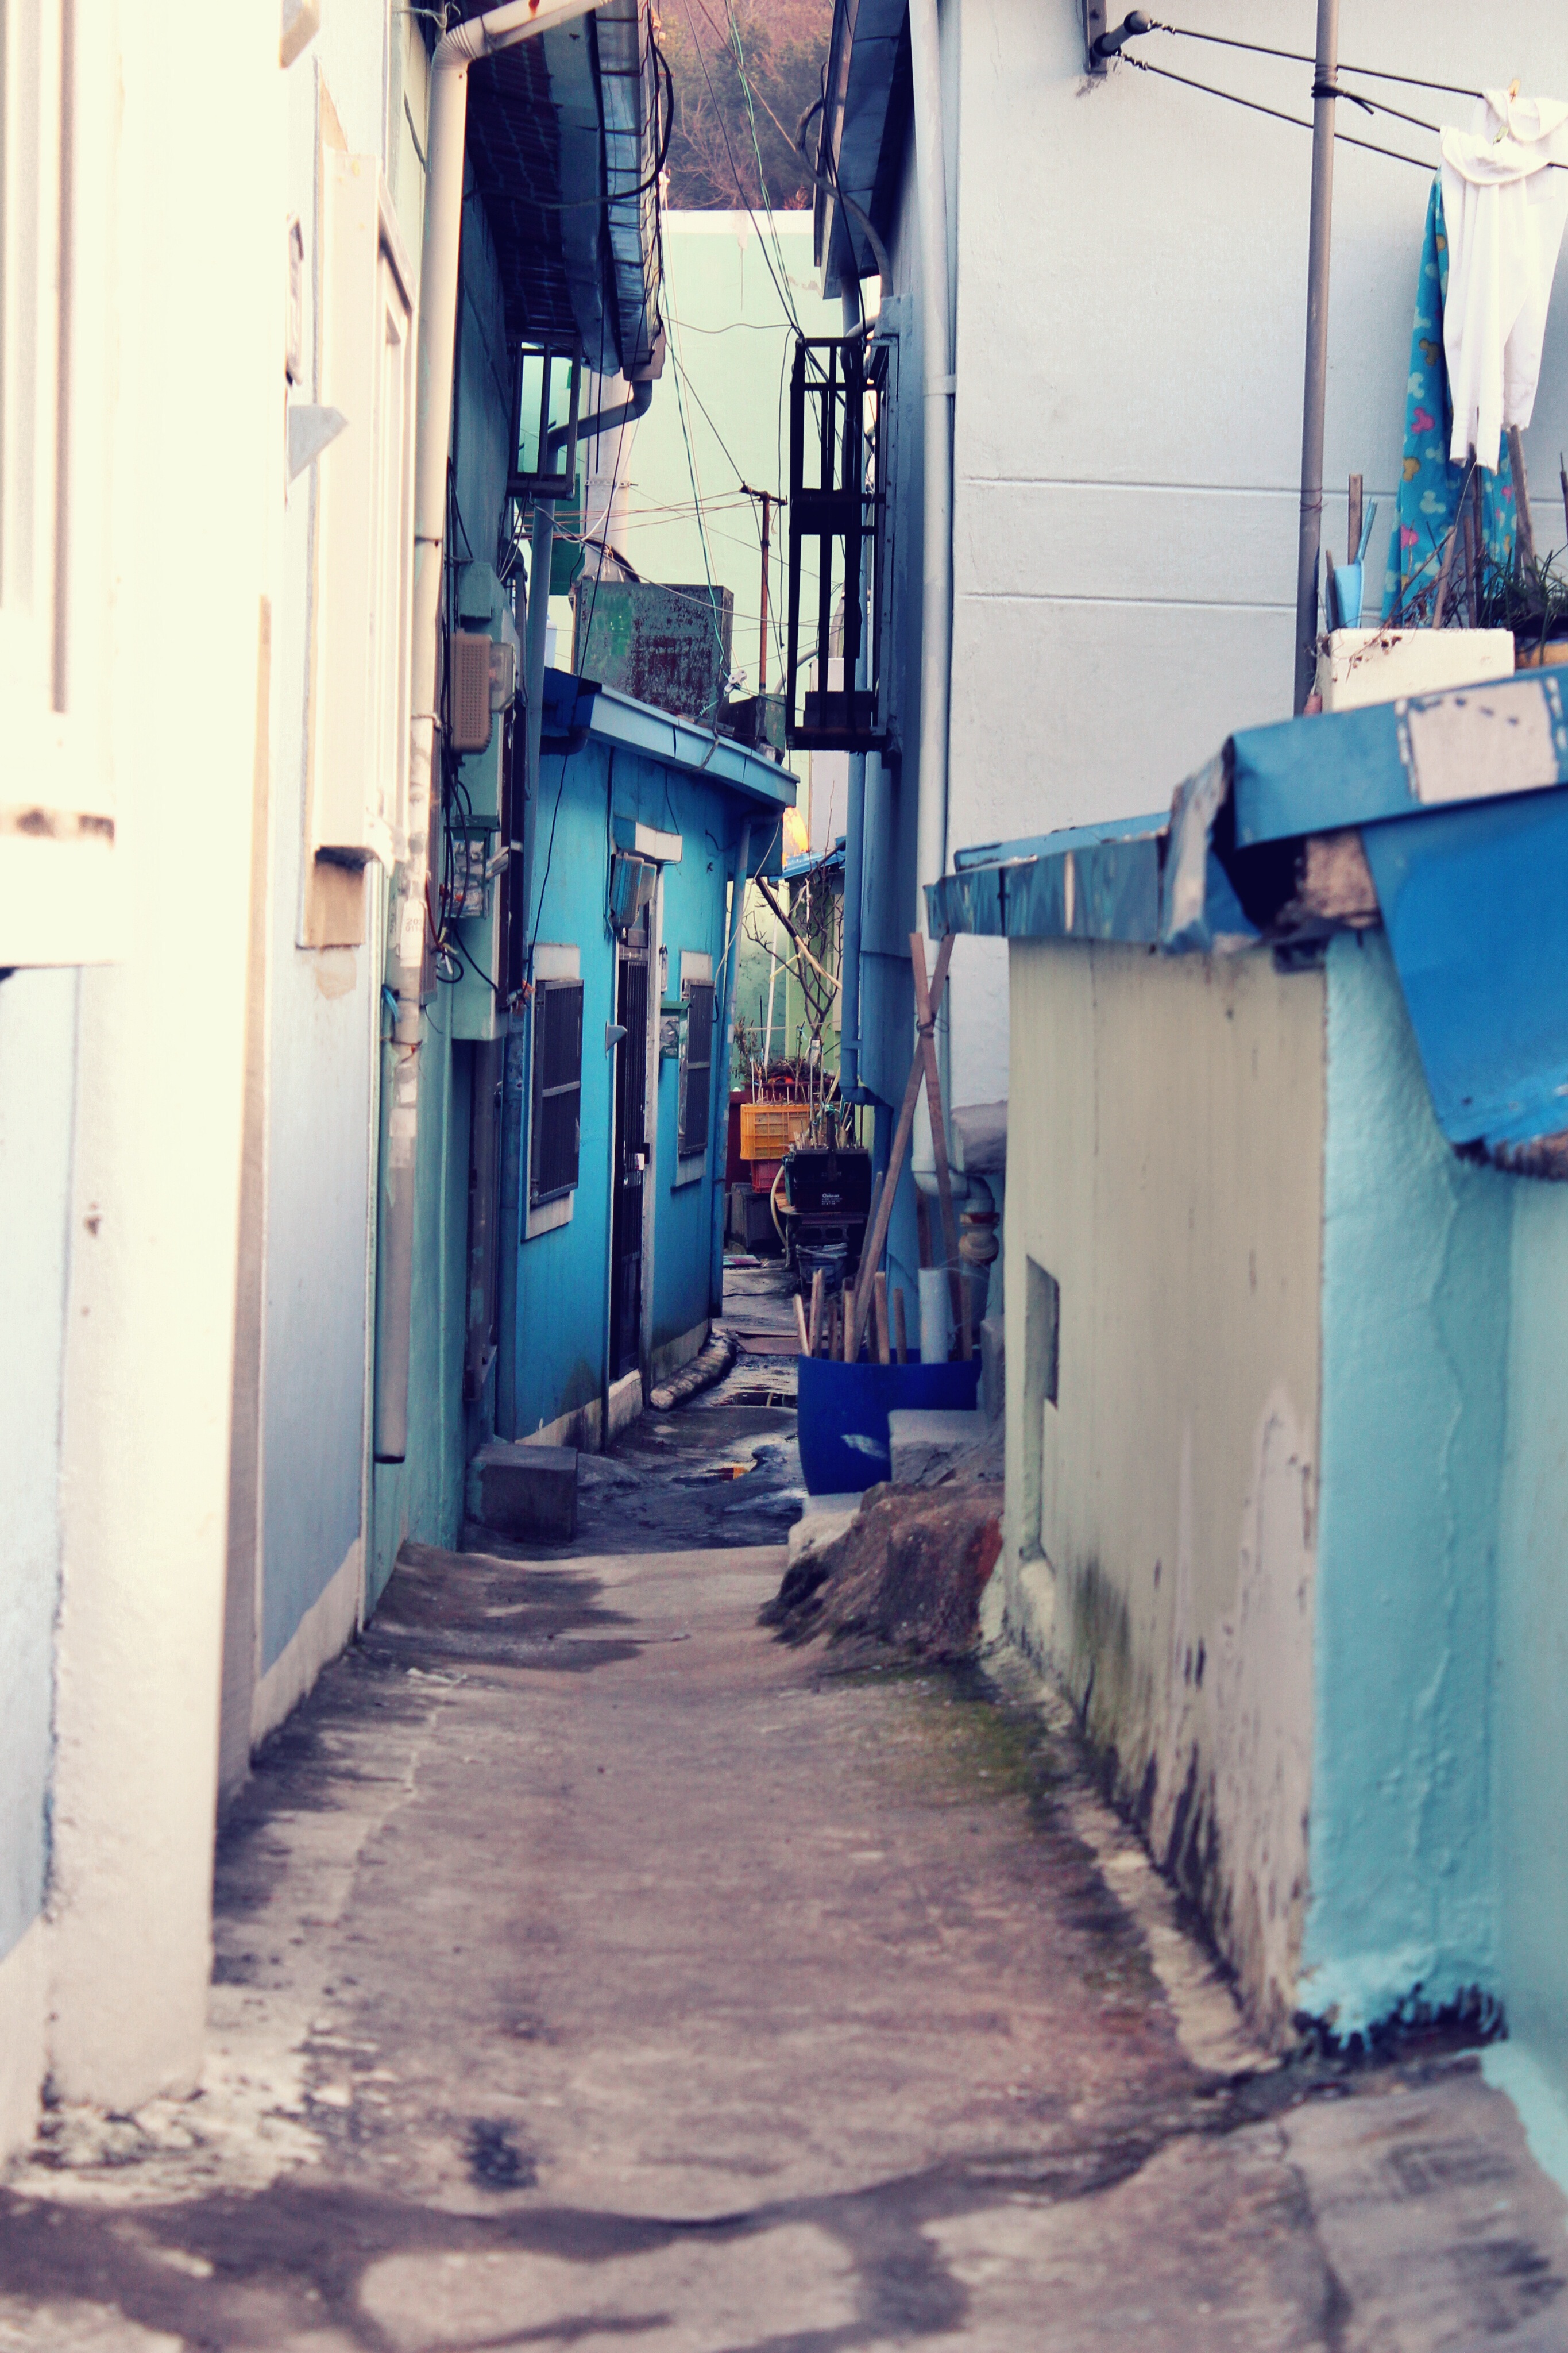
landscape, architecture, road, street, house, town, building, alley, city, wall, color, blue, lane, infrastructure, busan, neighbourhood, republic of korea, old school, urban area, residential area, human settlement, narrow streets